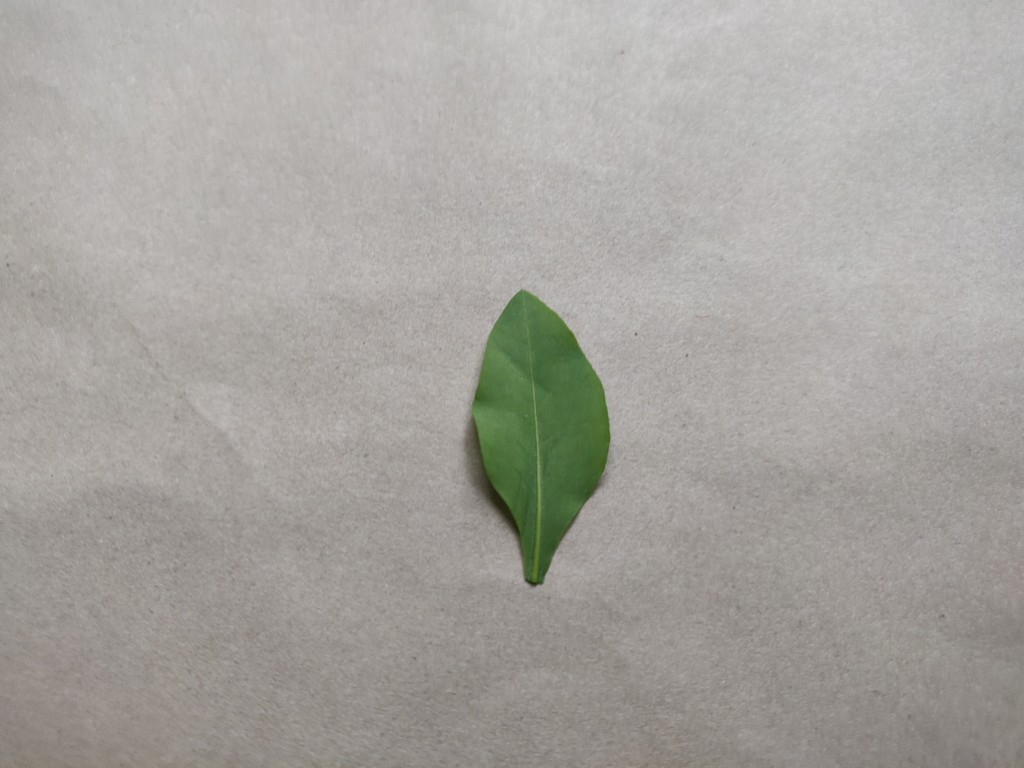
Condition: Healthy
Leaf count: single
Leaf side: back